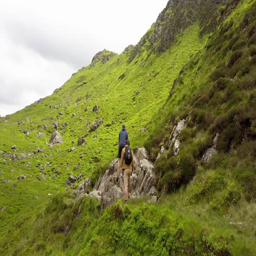
drone footage above men hiking on a mountain trail in wilderness